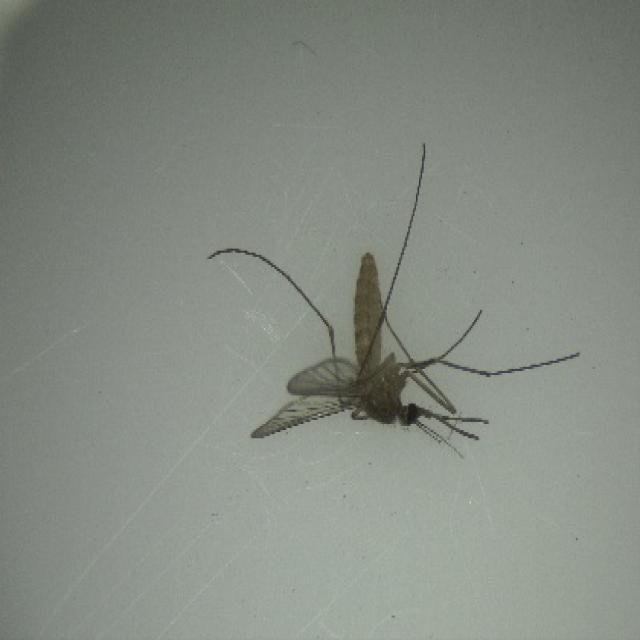
Species: culex_pipiens